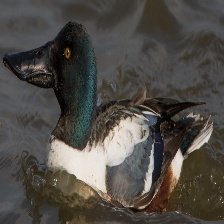
Species: NORTHERN SHOVELER
Scientific name: SPATULA CLYPEATA
ImageNet parent category: drake